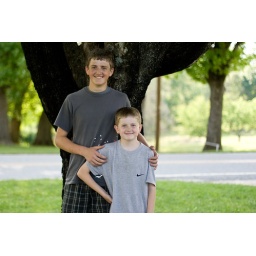
The boys pose under a tree in our yard